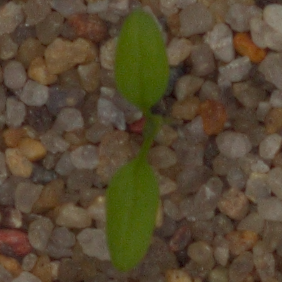
Label: common_chickweed